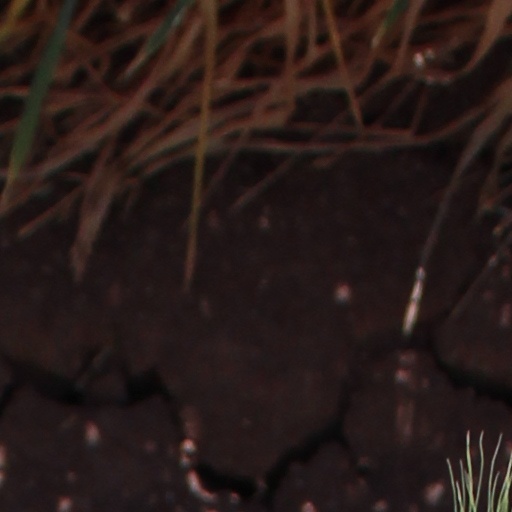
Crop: wheat